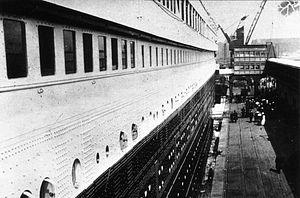
Francis Browne, né le 3 janvier 1880 à Cork et décédé le 7 juillet 1960 à Dublin, était un prêtre jésuite irlandais, et photographe de renom. Il est surtout connu pour avoir pris de nombreuses photographies de la vie sur le Titanic entre Cherbourg et Queenstown, avant son tragique naufrage durant la nuit du 15 avril 1912.